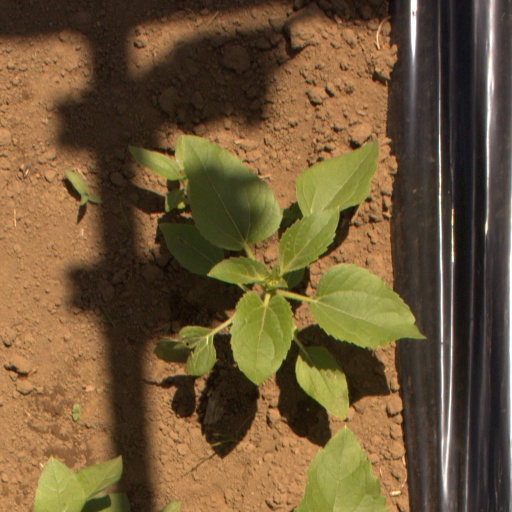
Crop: Jerusalem artichoke